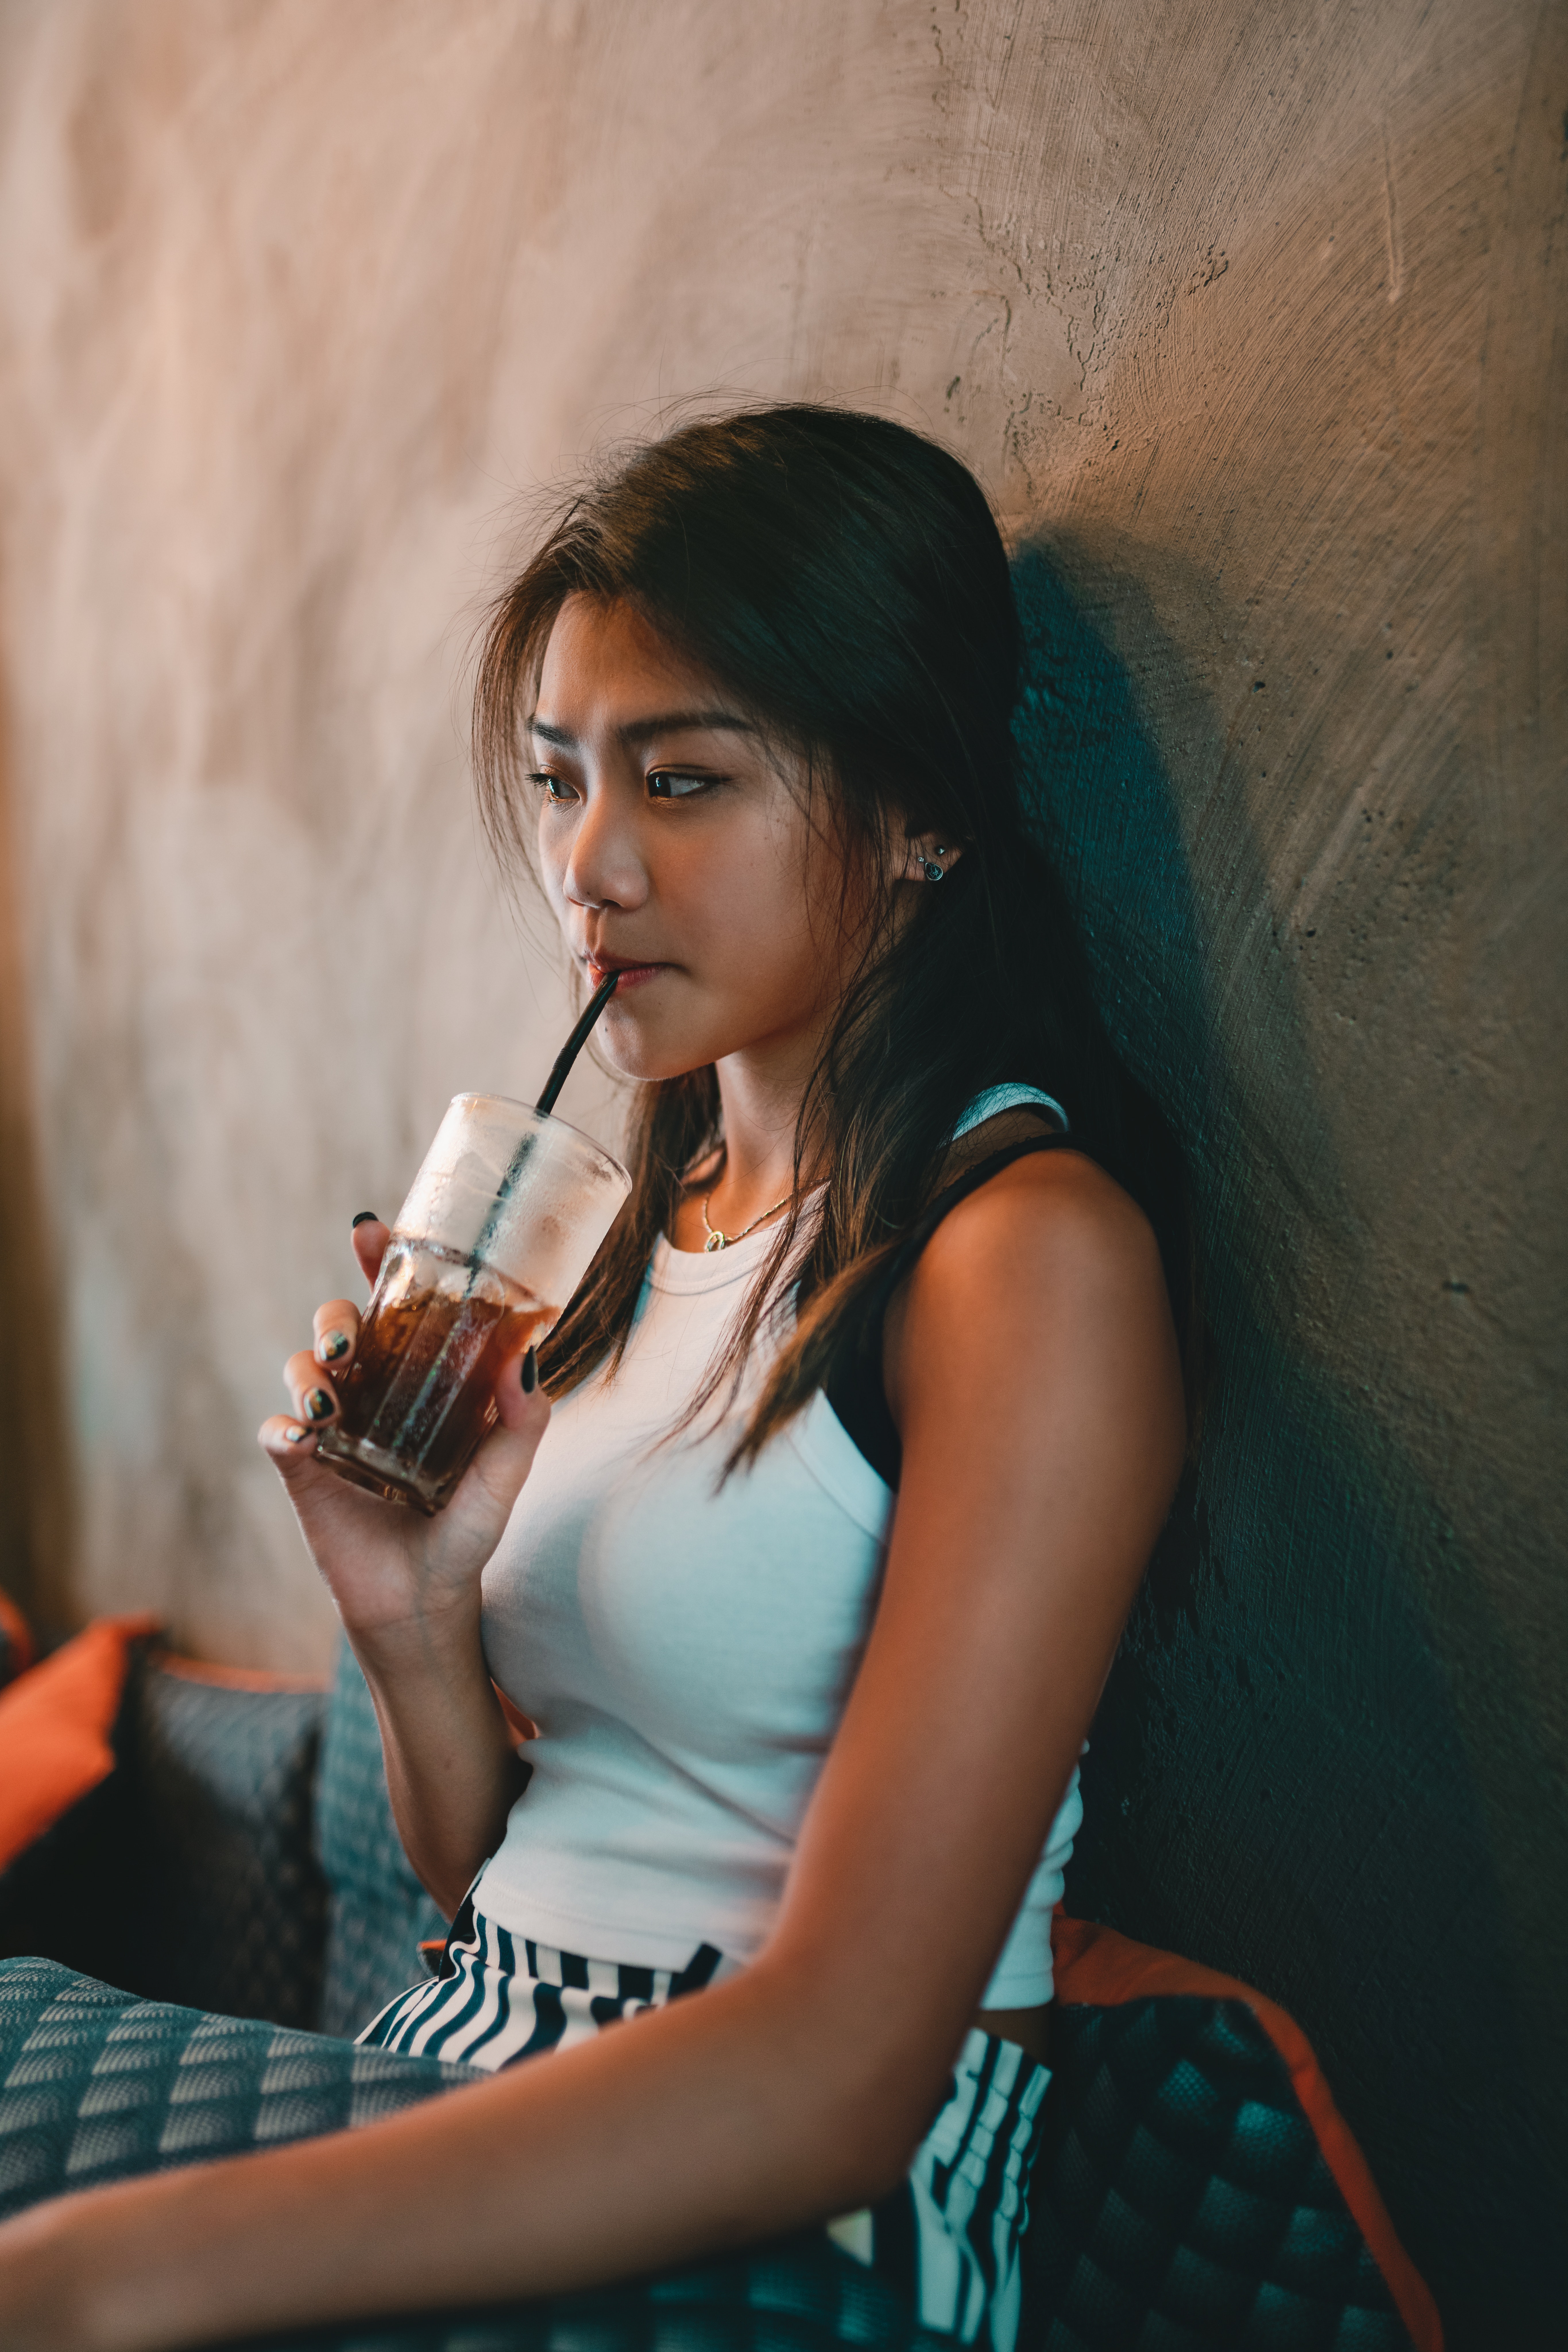
smoking, photography, drinking, singing, photo shoot, long hair, black hair